Alice B. Woodward

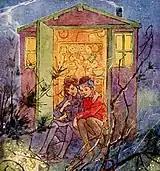
One of Woodward's illustrations for "The Peter Pan Picture Book", 1907

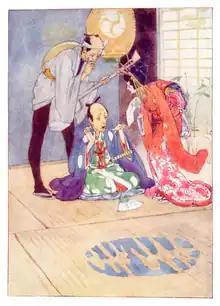
"Alas, my poor little bride that was to be!" from "The Story of the Mikado" (1921) by W. S. Gilbert.

Between 1896 and 1900, she worked for the Glasgow publishing house Blackie and Son Limited, illustrating a series of children's books including "To Tell the King the Sky is Falling", "Adventures in Toyland", and "Red Apple and Silver Bells", as well as contributing to annuals and school primers through the 1920s. She succeeded Aubrey Beardsley as illustrator of W.C. Jerrold's "Bon-Mots of the Eighteenth Century", and then his "Bon-Mots of the Nineteenth Century". From 1907 on her main publisher was George Bell & Sons for whom she illustrated "The Peter Pan Picture Book" written by Daniel O'Connor, creating 28 coloured plates. This was the first illustrated version of the story prior to the publication of Barrie's novel "Peter and Wendy".